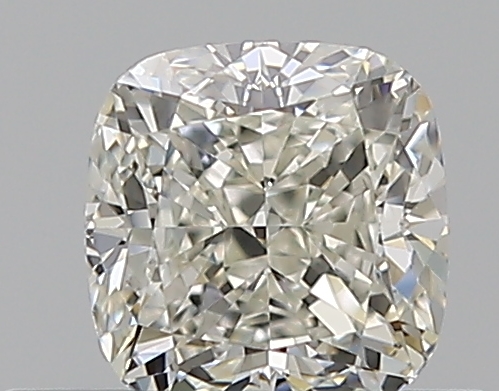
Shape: cushion
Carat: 0.51
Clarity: VVS2
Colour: J
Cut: EX
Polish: EX
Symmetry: EX
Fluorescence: N
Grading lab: GIA
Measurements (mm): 4.45 x 4.36 x 3.02